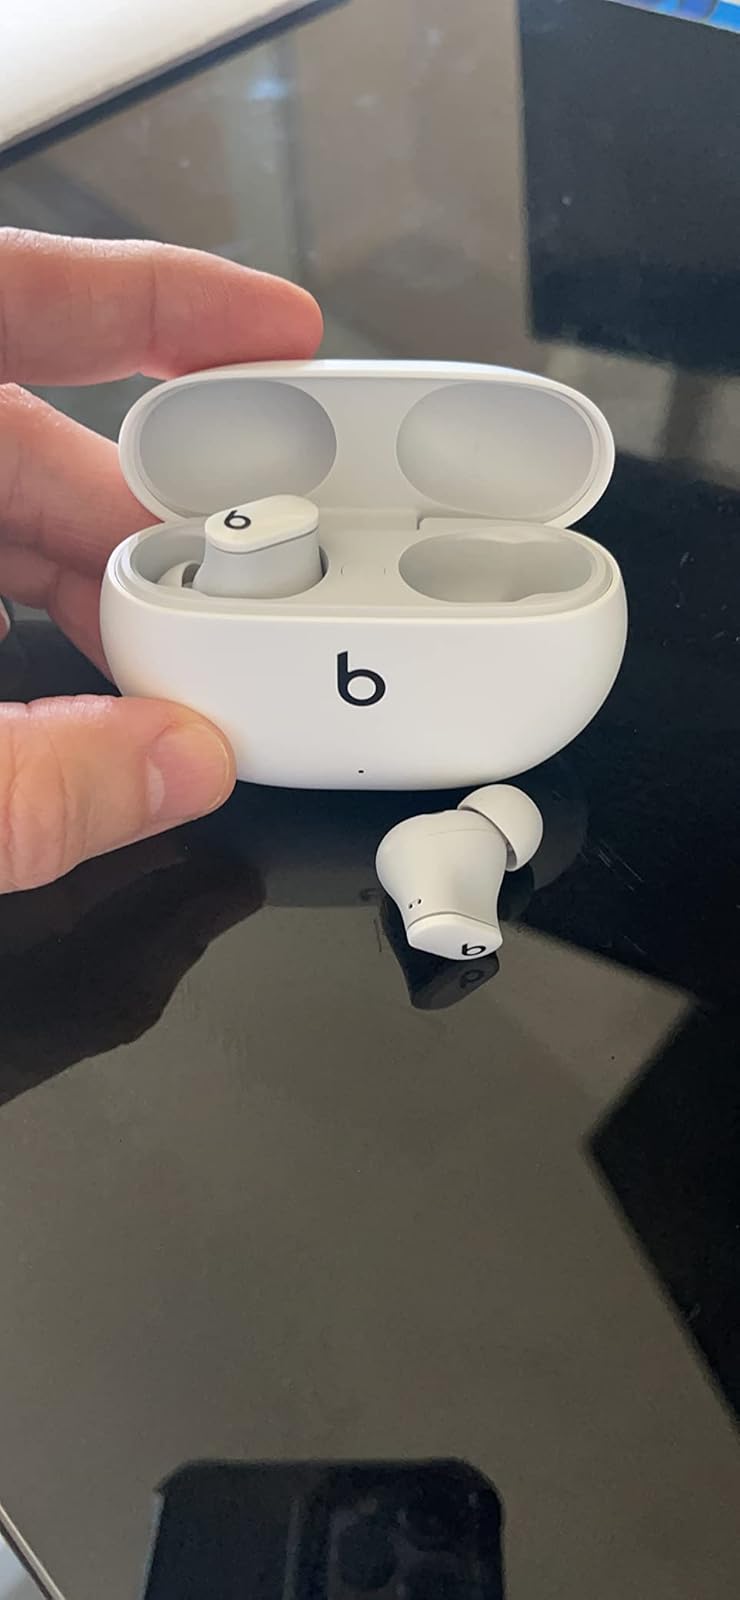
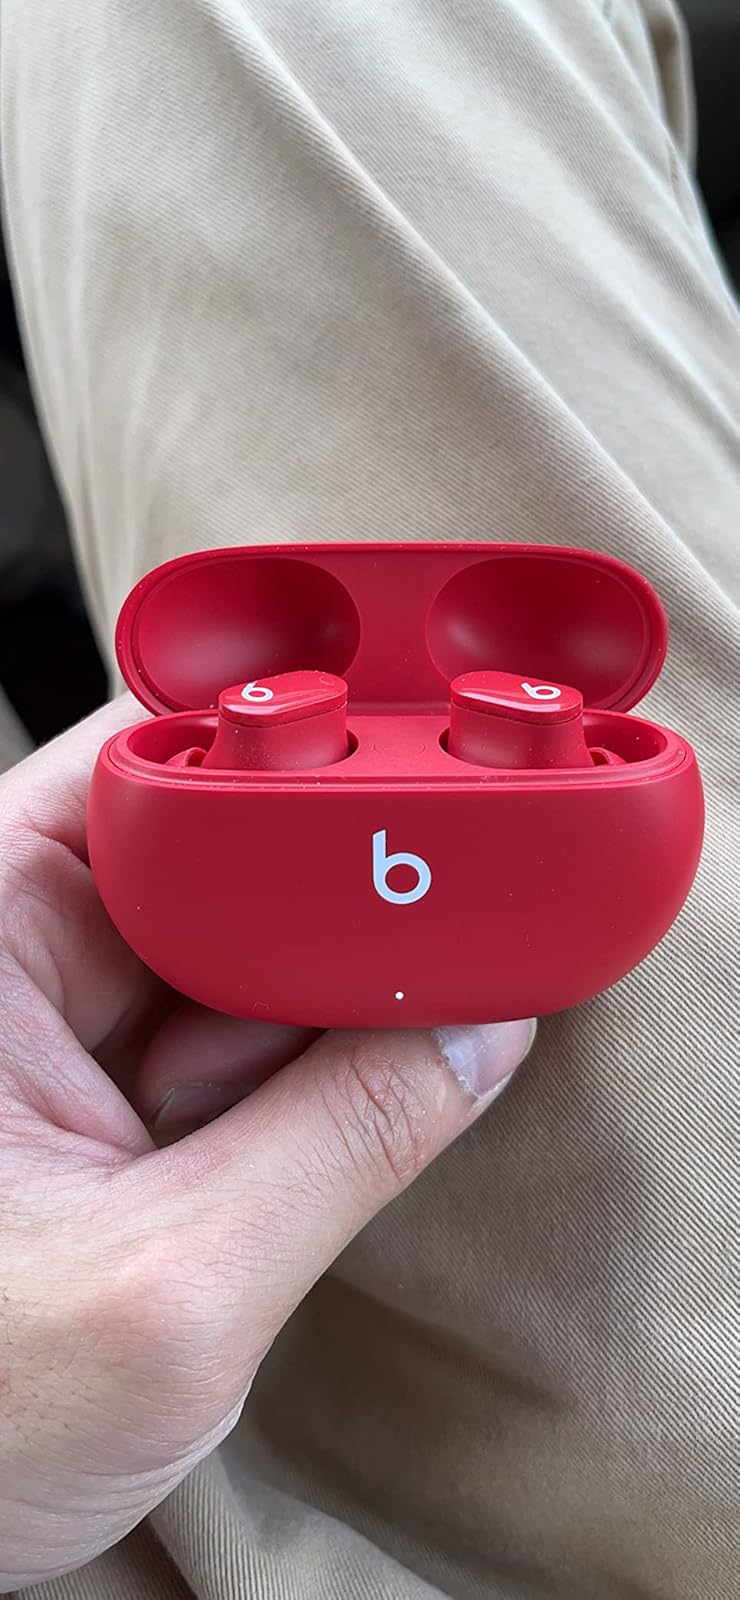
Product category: earbuds
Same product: no